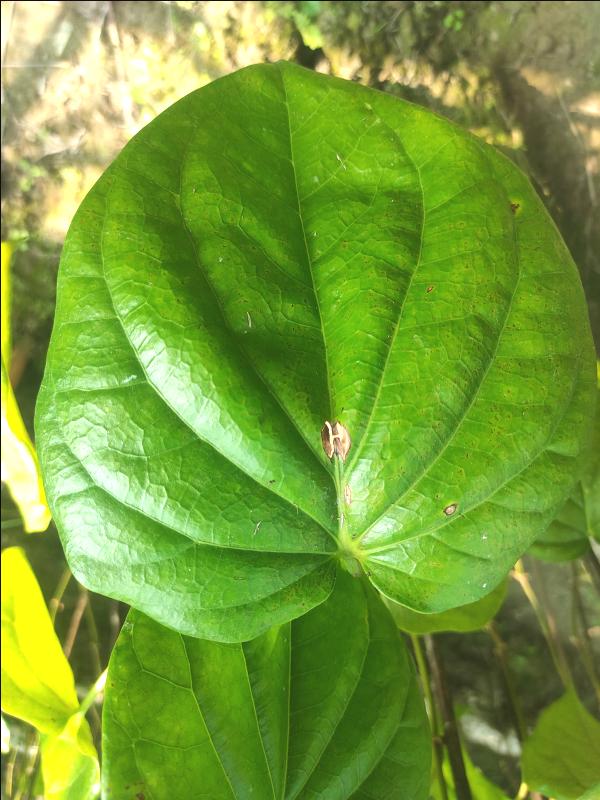
Label: Fungal_Brown_Spot_Disease